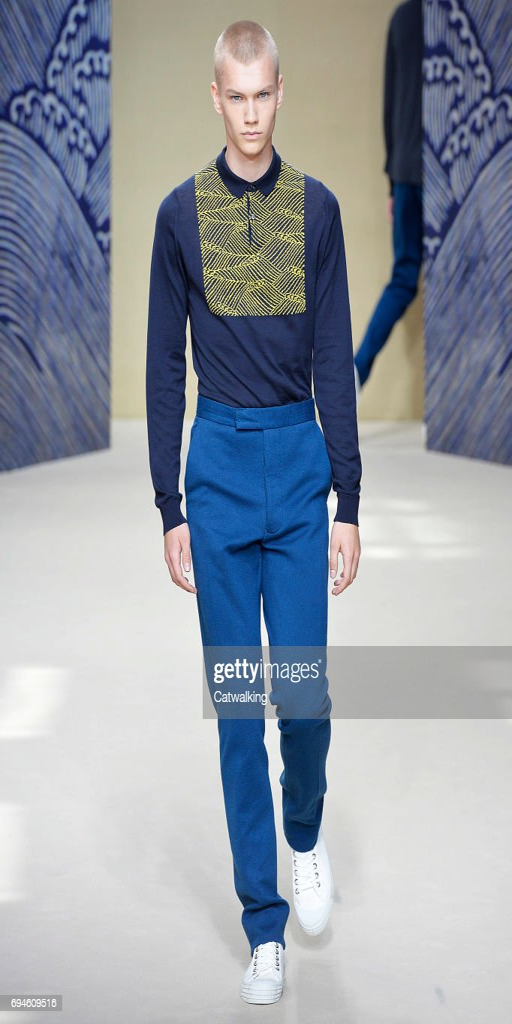
a model walks the runway at the show spring summer fashion show during london menswear fashion week .